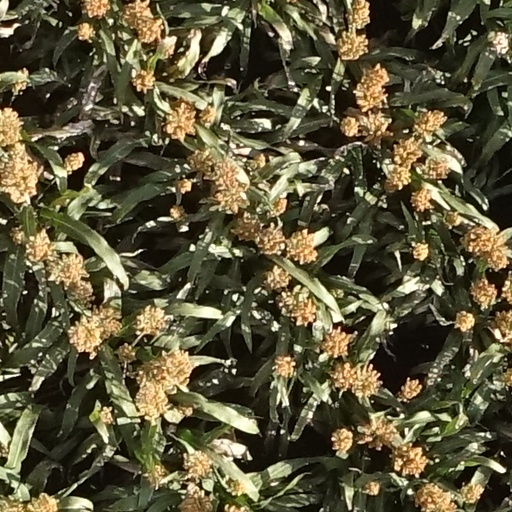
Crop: sorghum